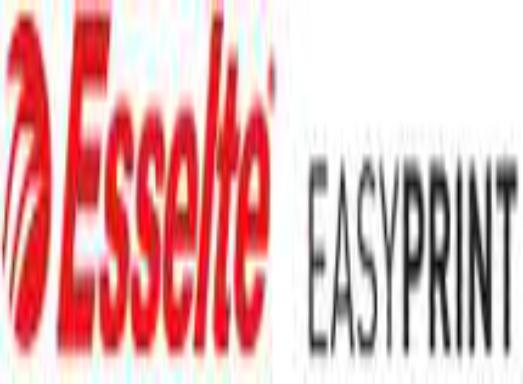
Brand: Esselte
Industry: Necessities